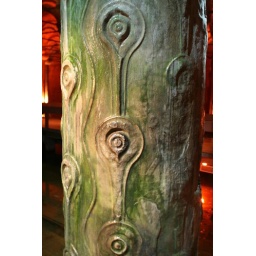
Decorated column in the cistern - presumably re-used from some earlier building